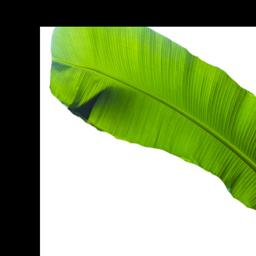
Label: BHIMKOL